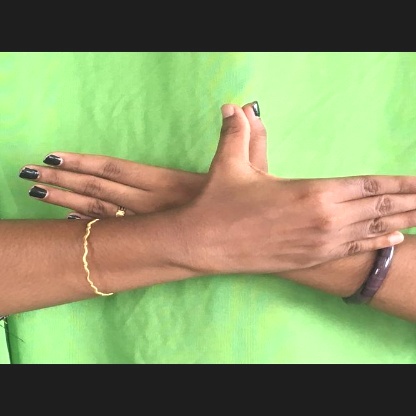
Mudra: Garuda